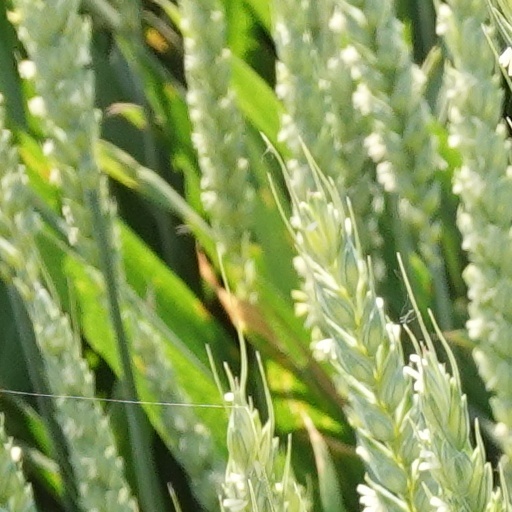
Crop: wheat